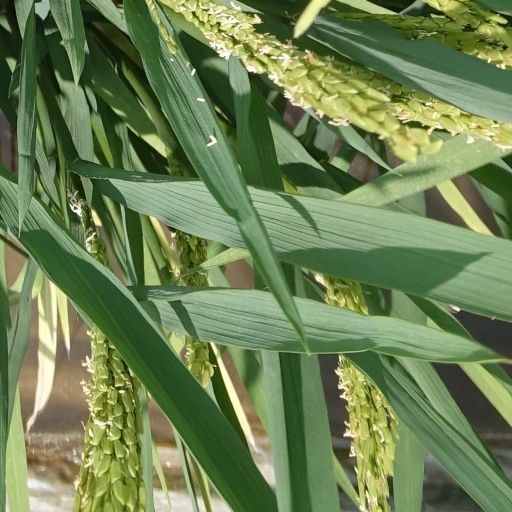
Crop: rice